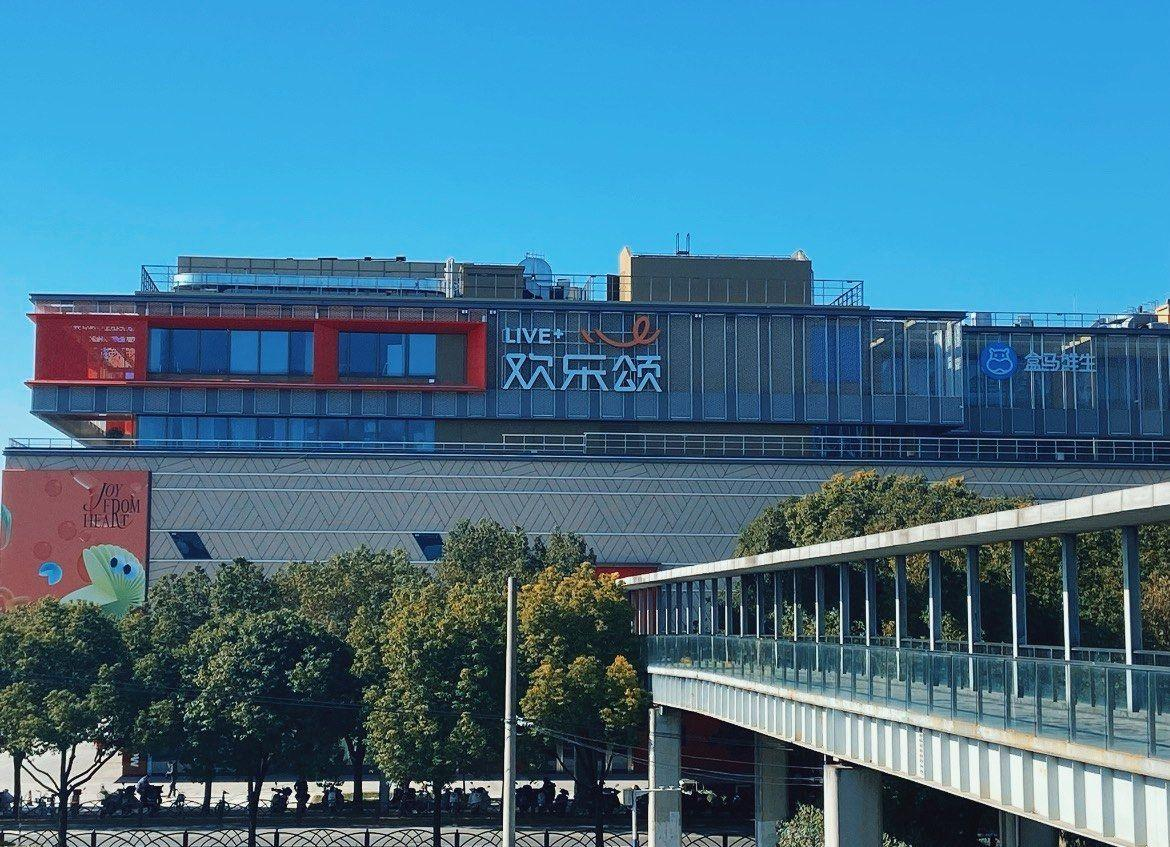
地标名称：上海浦江欢乐颂
所在城市：上海市·闵行区